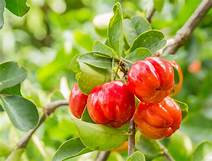
Label: others